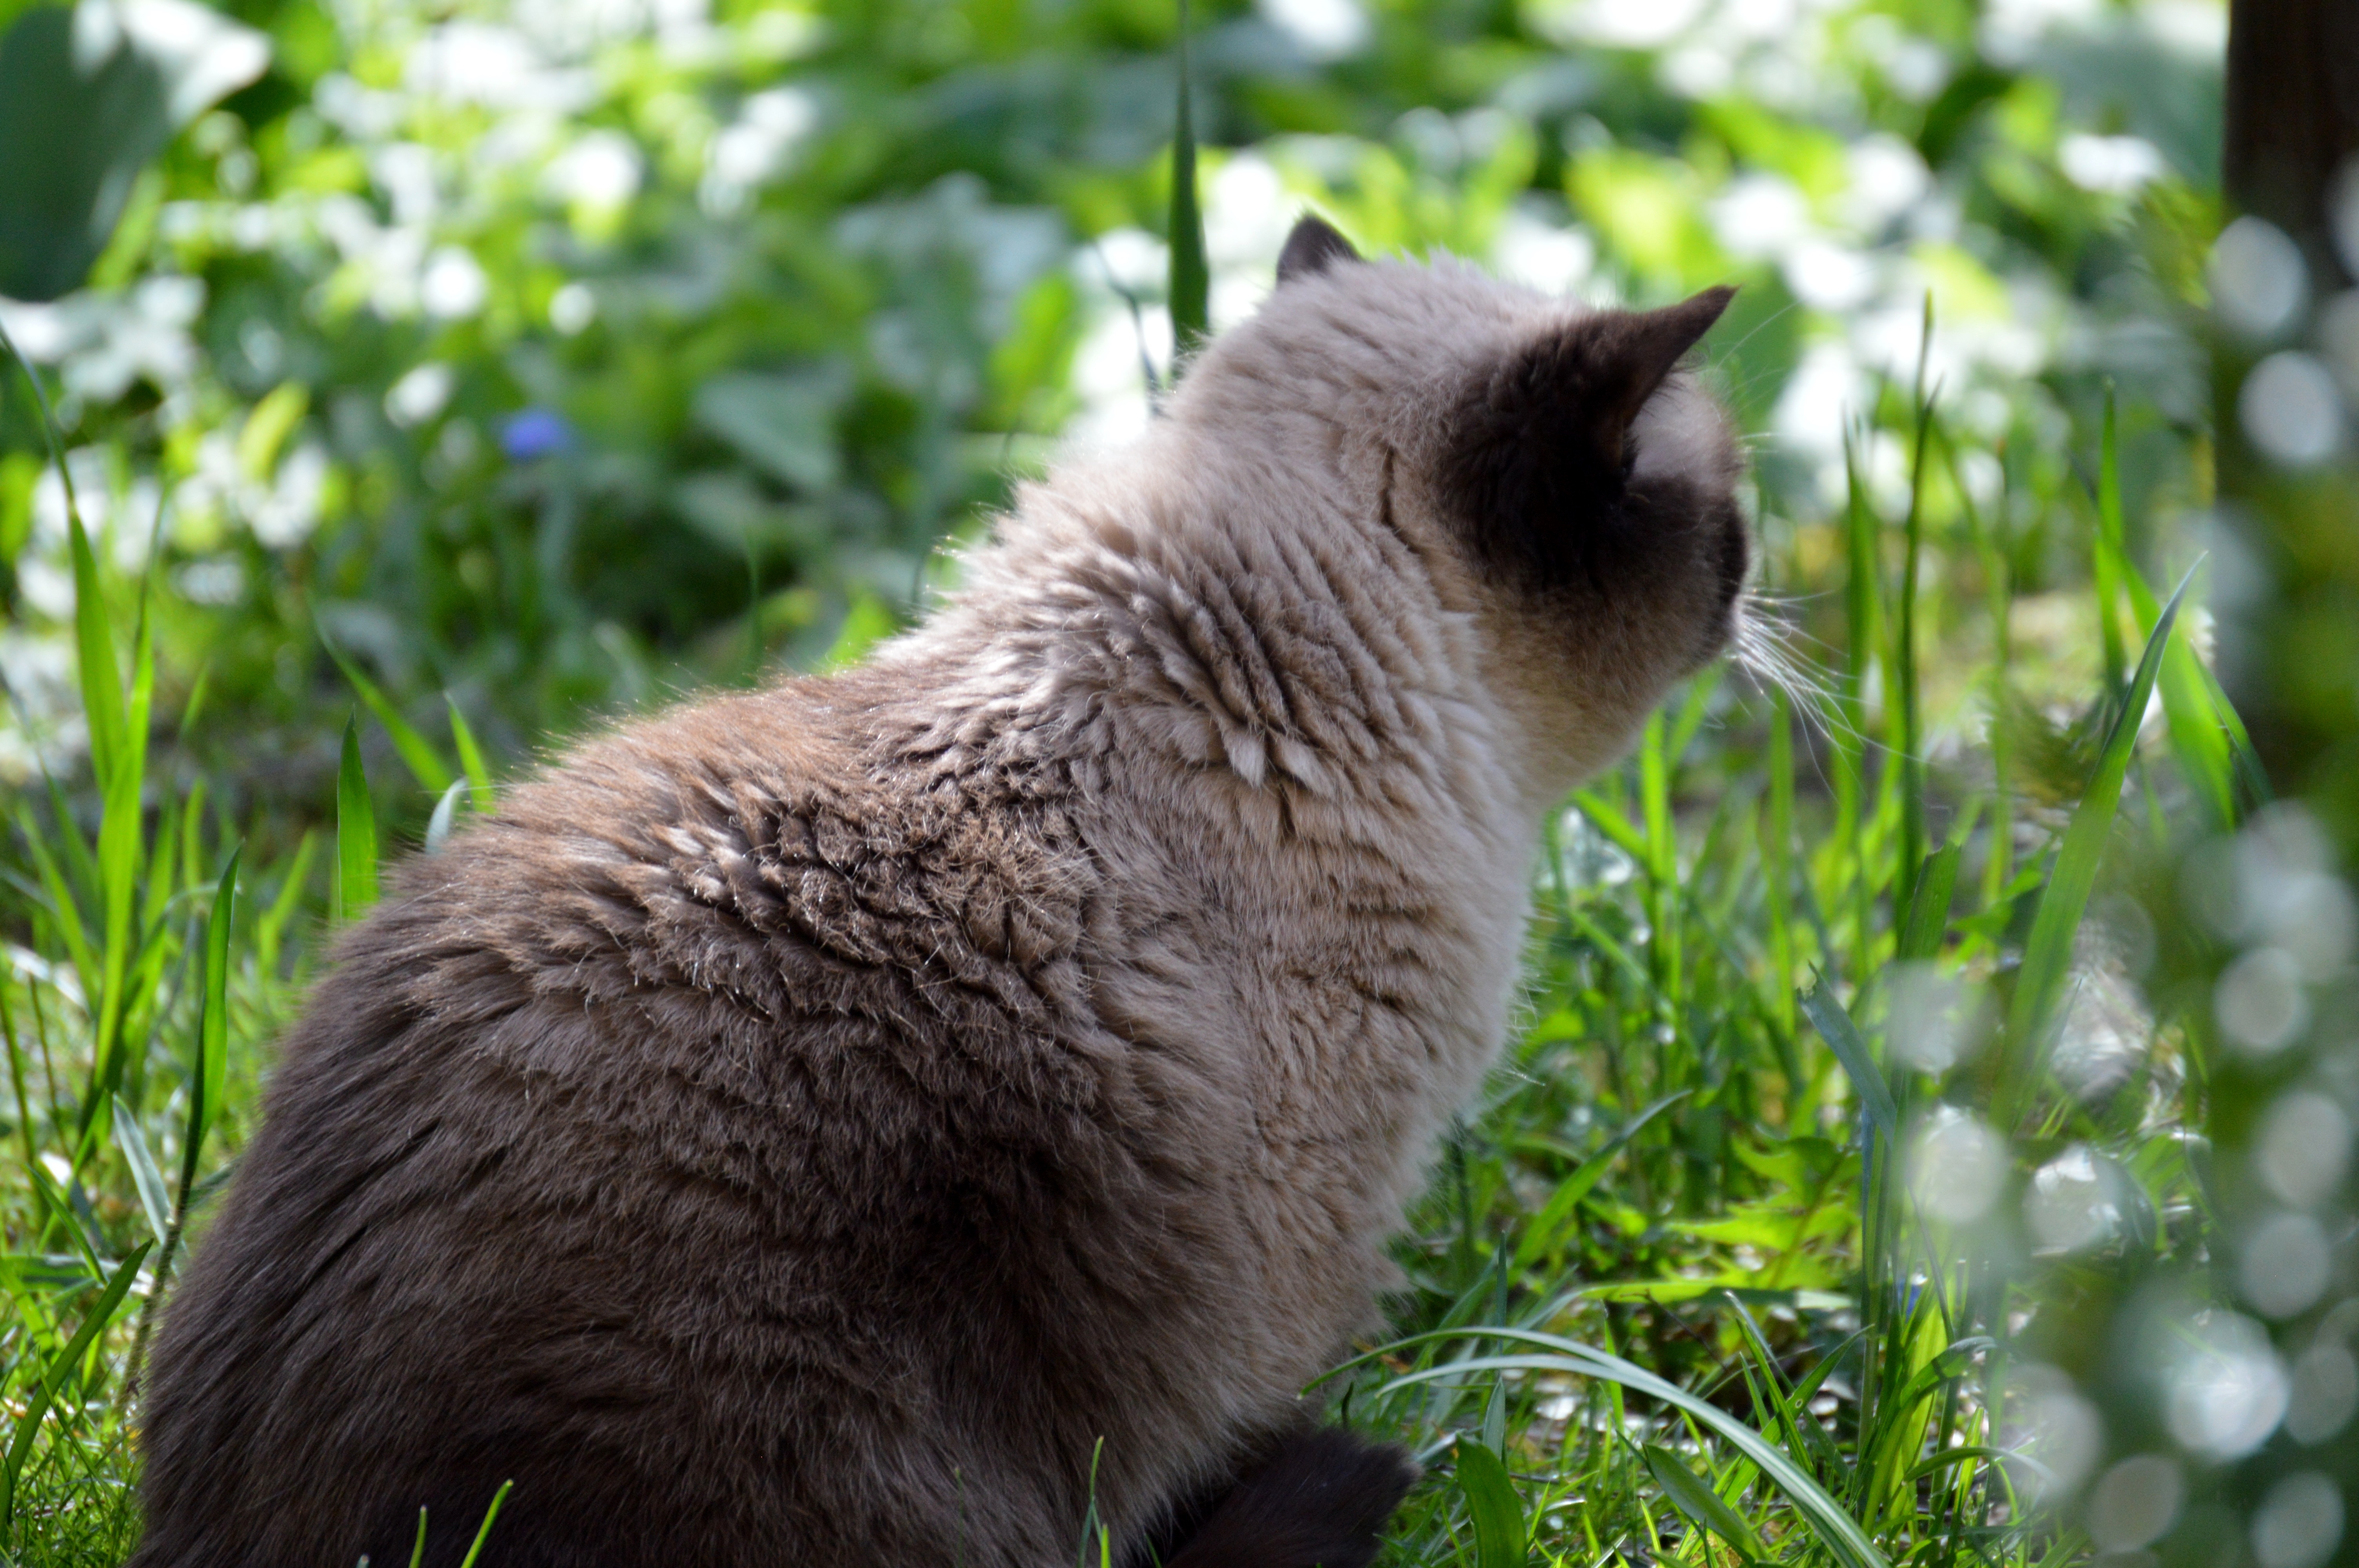
grass, sweet, flower, wildlife, fur, cat, brown, mammal, fauna, thoroughbred, pets, whiskers, beige, vertebrate, mieze, dreamy, dear, british shorthair, small to medium sized cats, dog breed group